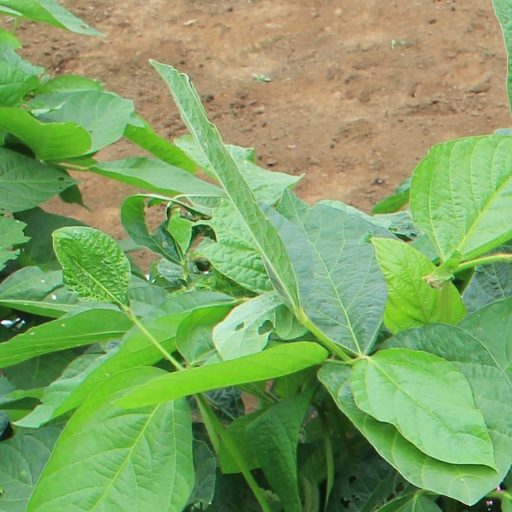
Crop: soybean